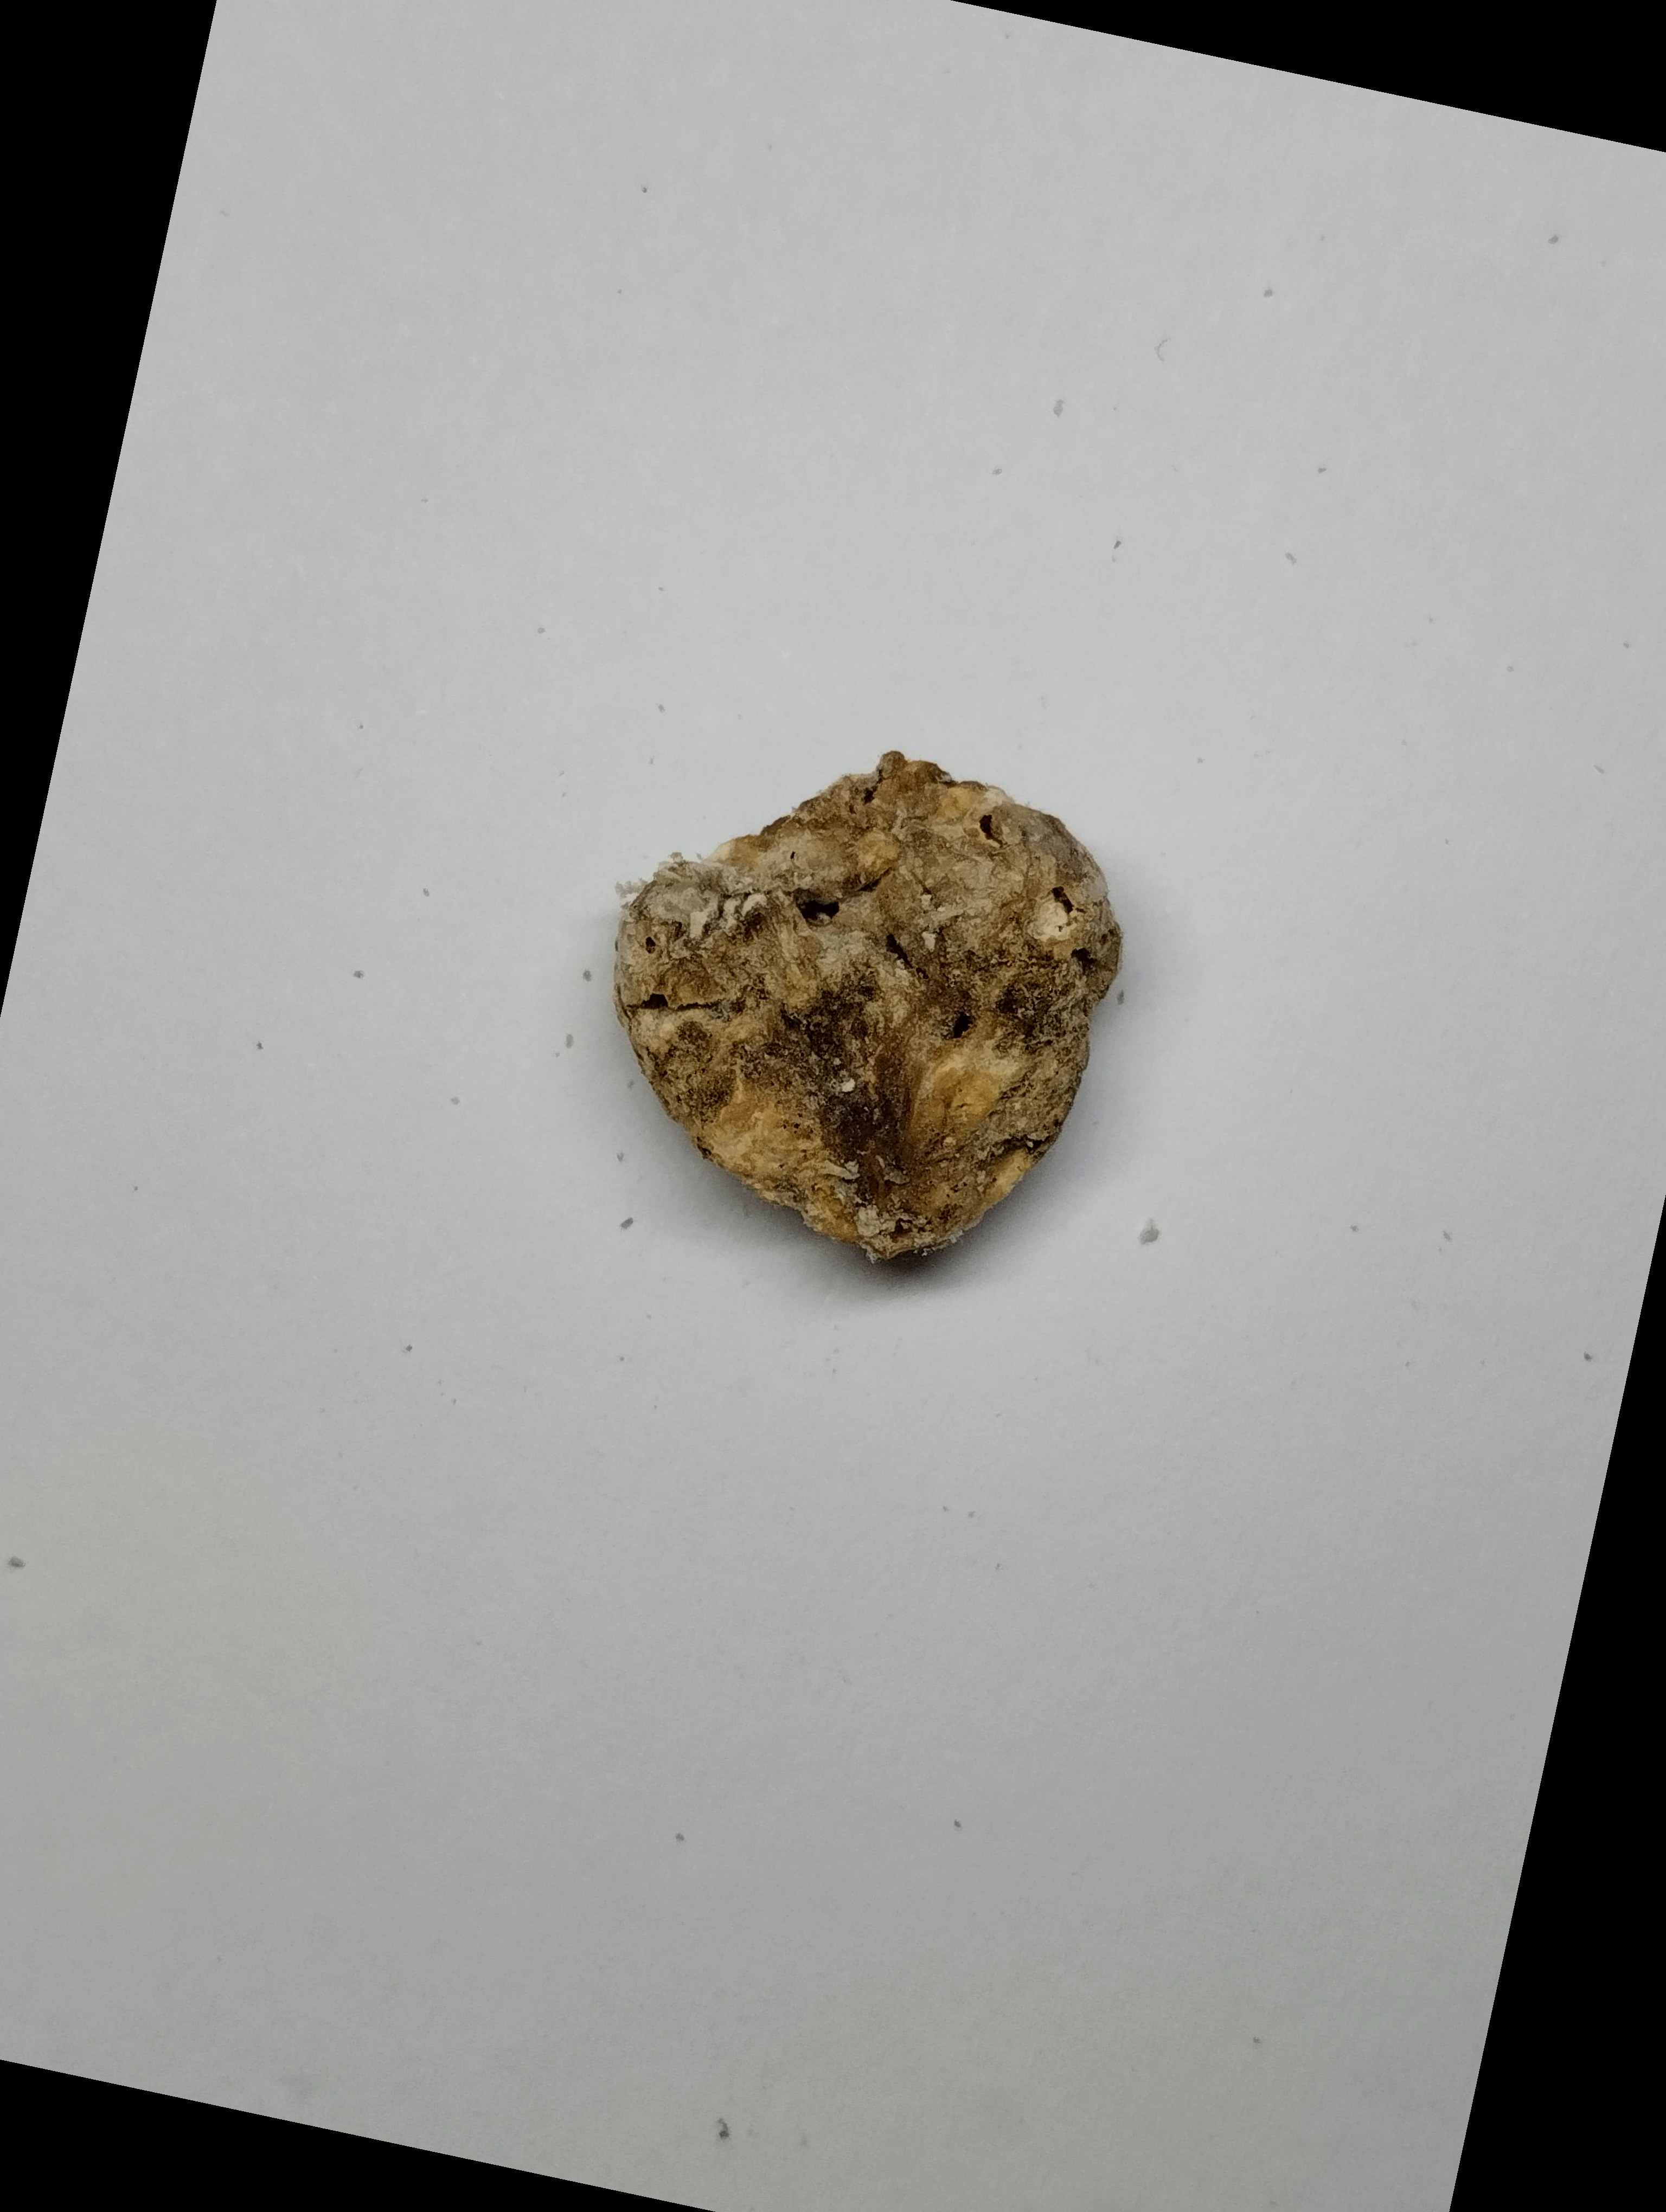
Label: rusak (damaged seed)